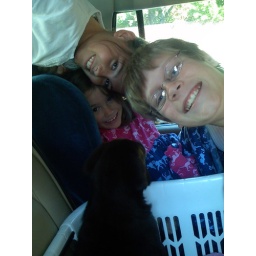
in the car home from the breeder